Main path analysis

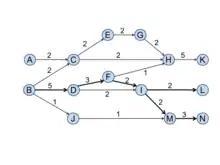
Figure 4. Local main paths in a sample citation network

Based on the traversal counts, one can then search for the most significant path(s). There are several ways of finding them, including local, global, and key-route search.